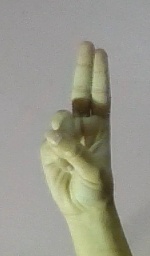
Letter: taa